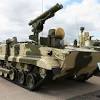
Label: BMP